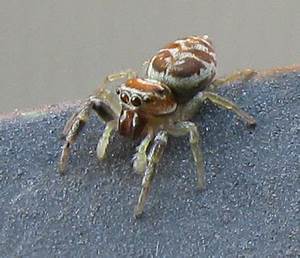
Label: ragno